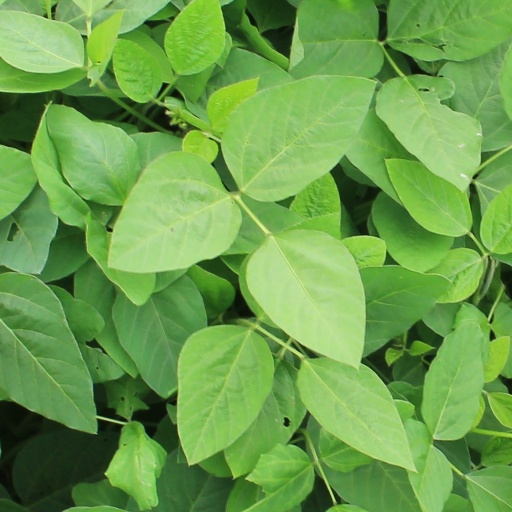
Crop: soybean